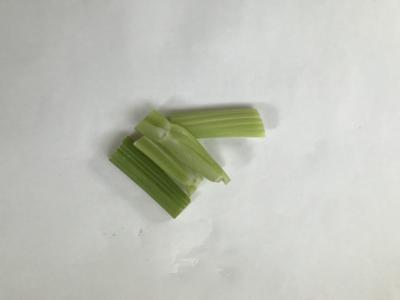
Label: generalcompost